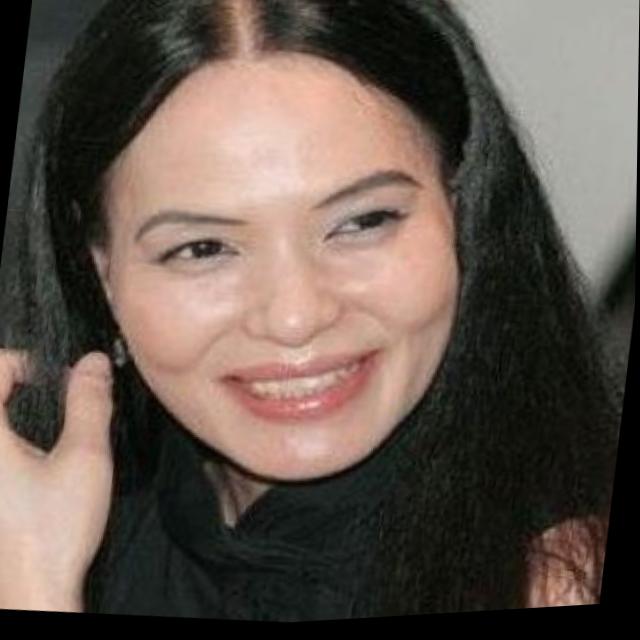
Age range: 21-44